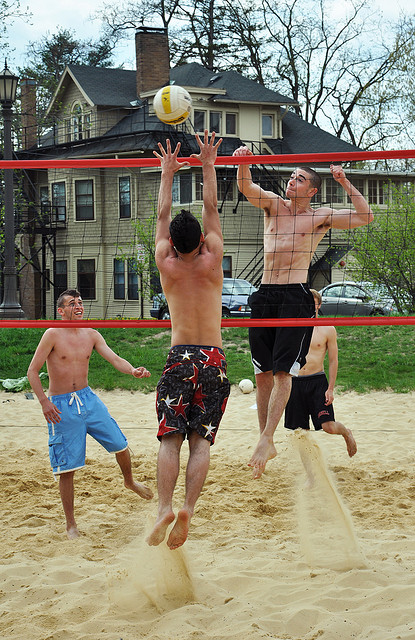
một người đàn ông đang nhảy lên để đập quả bóng chuyền